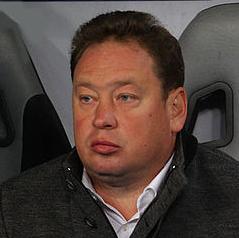
Age: 40